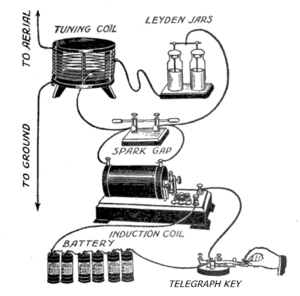
Schéma d'un émetteur radiotélégraphique de faible puissance à onde amortie montrant les composants électriques utilisés vers 1917, typique de fabrication artisanale par des radio radiamateurs de l'époque. Utilisé pour envoyer des signaux du code Morse au cours de la "" télégraphie sans fil "" entre 1900 et 1920. Glossaire: -
Un émetteur à étincelles désigné aussi comme émetteur à ondes amorties est un dispositif destiné à produire des ondes électromagnétiques amorties de classe B composées de séries successives d'oscillations dont l'amplitude, après avoir atteint un maximum, diminue graduellement, les trains d'ondes étant manipulés suivant un code télégraphique par fréquences radioélectriques. Dès 1887 ces appareils ont servi d'émetteurs pour la plupart des transmissions en télégraphie sans fil ainsi qu'aux toutes premières démonstrations de transmission hertzienne. Le procédé est à présent abandonné en faveur des ondes entretenues.